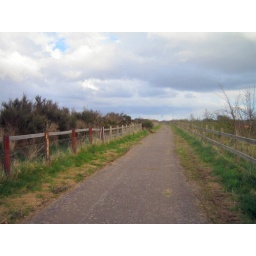
Miles of wooden fencing again along the road to the gate that stopped me in my tracks.